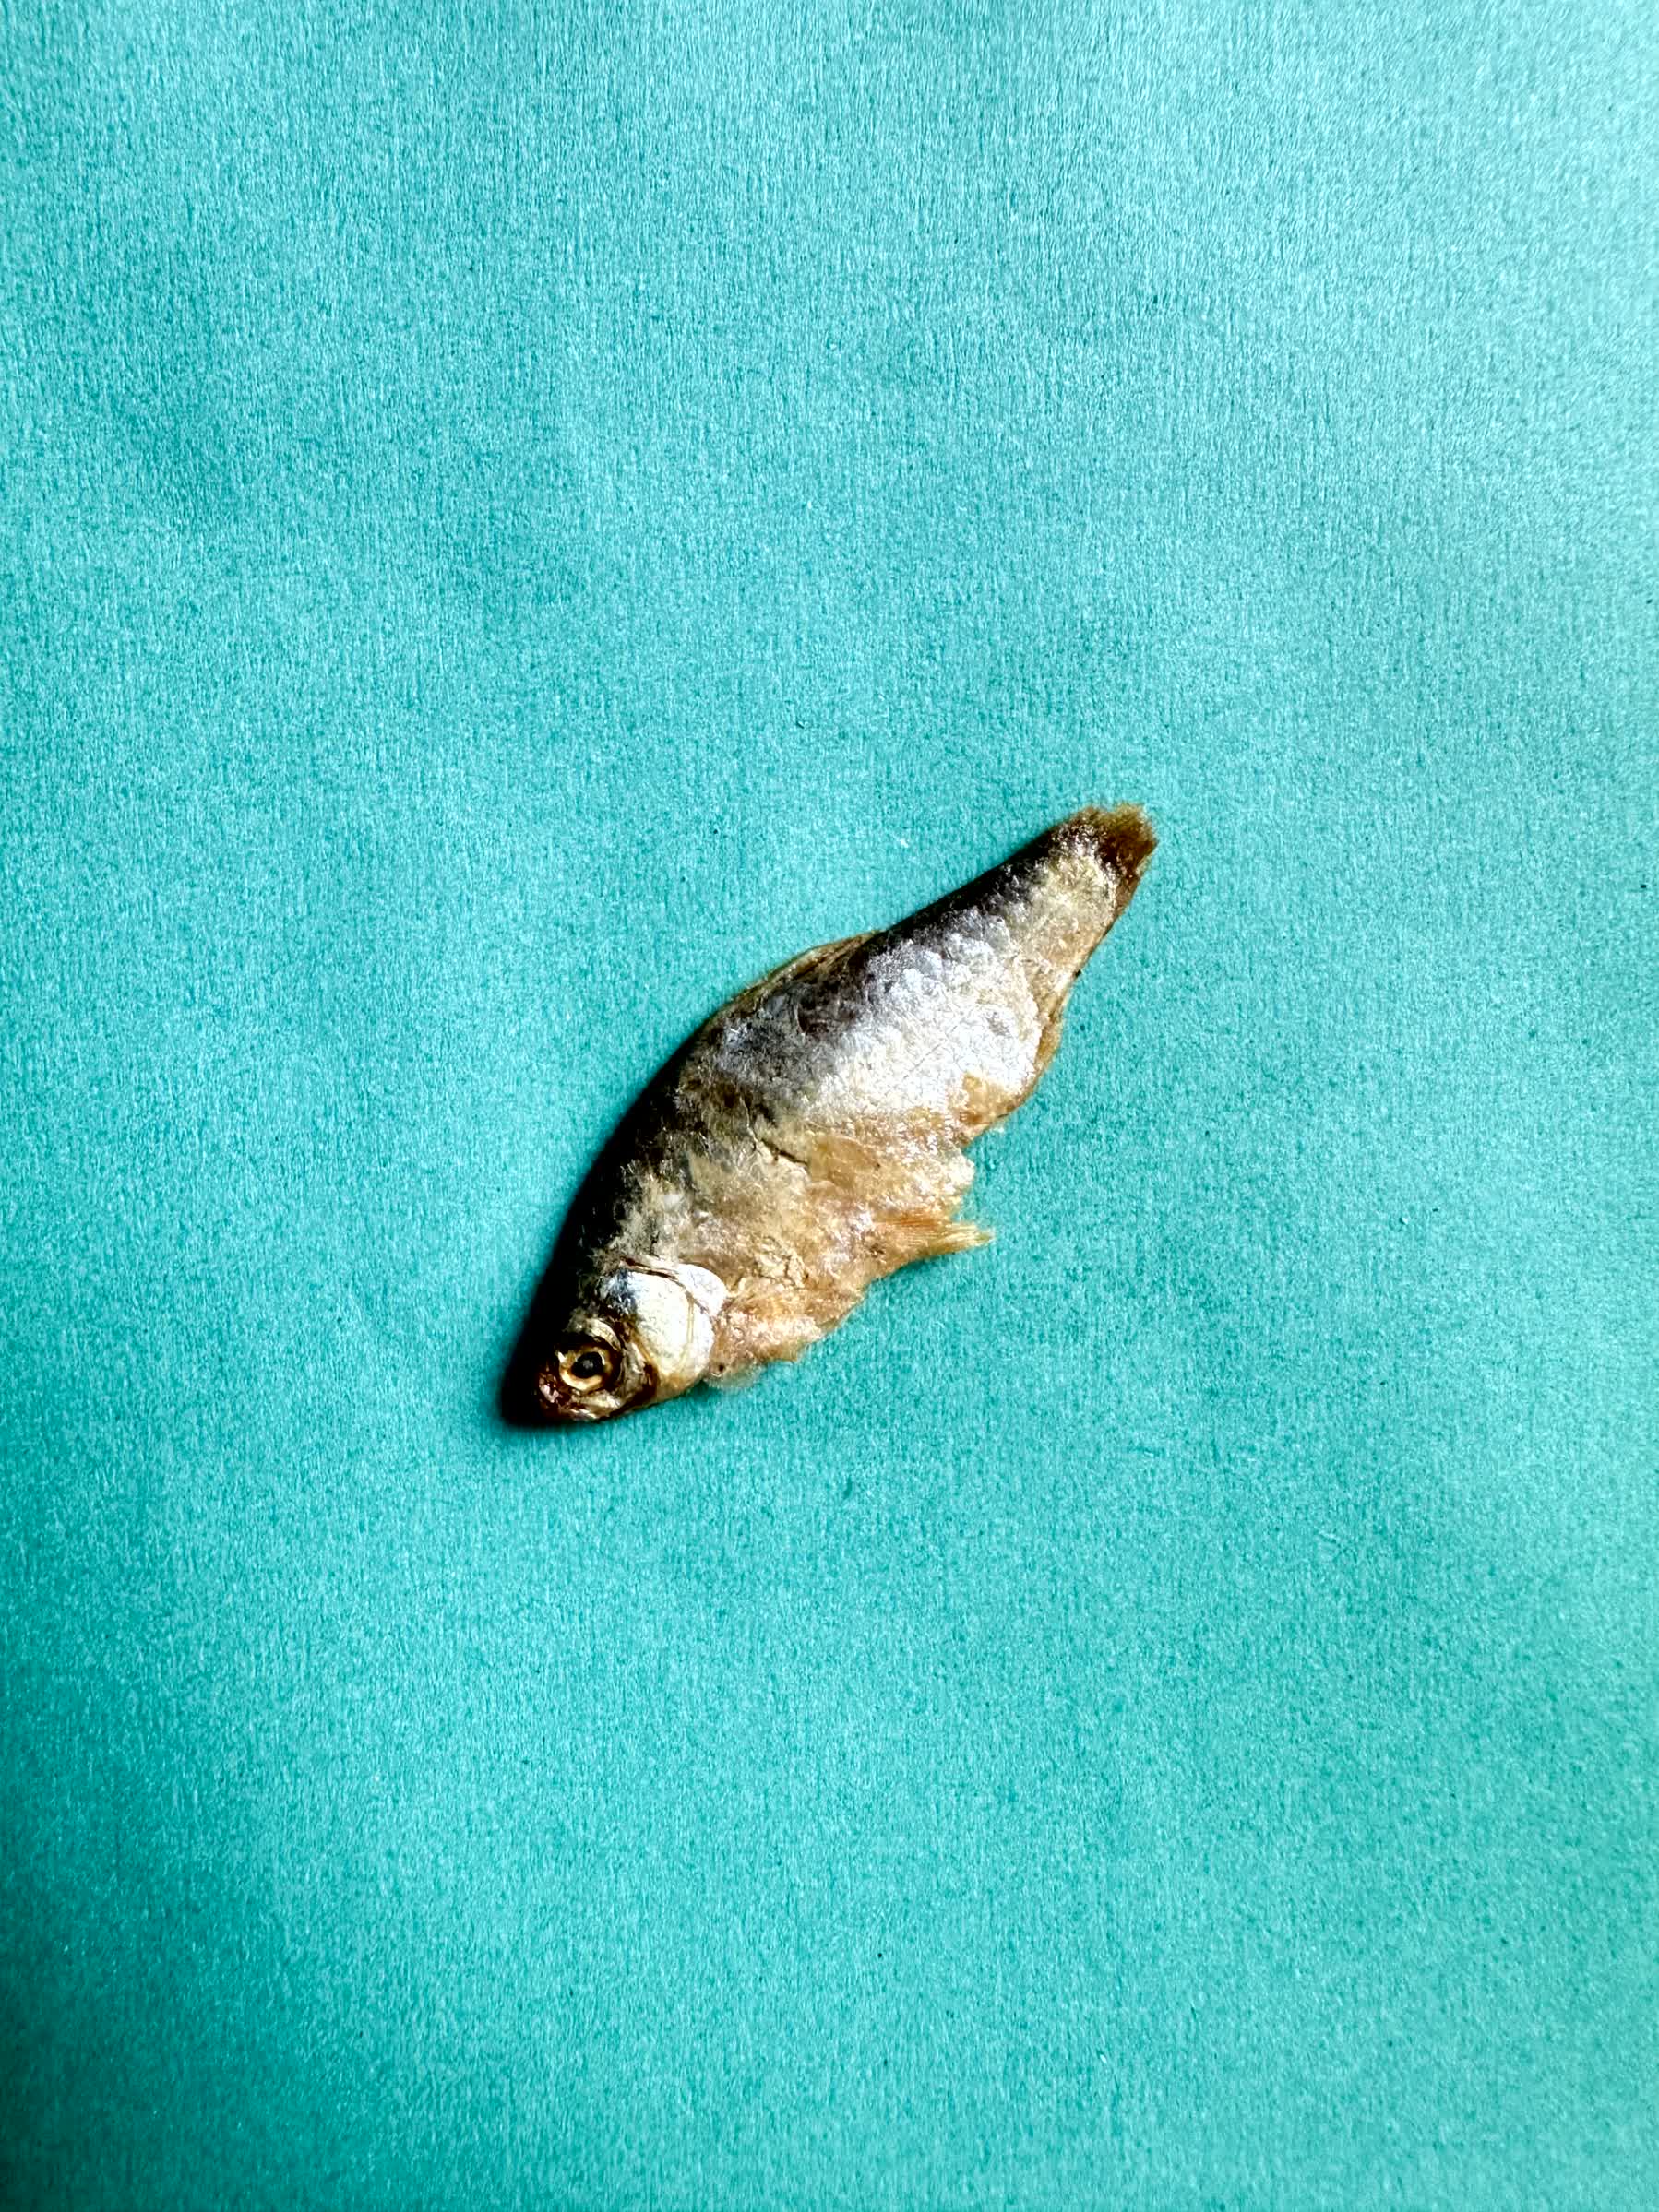
Species: puti chepa